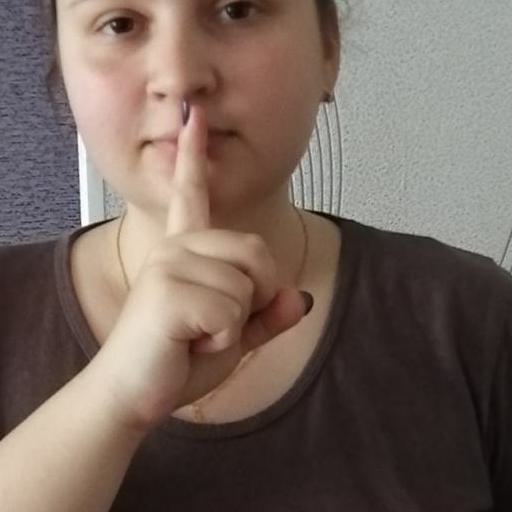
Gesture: mute